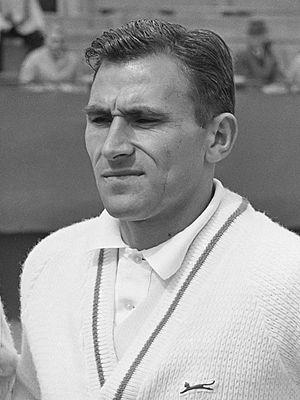
István Gulyás, né le 14 octobre 1931 à Pécs en Hongrie et décédé le 31 juillet 2000 à Budapest, est un ancien joueur de tennis hongrois.